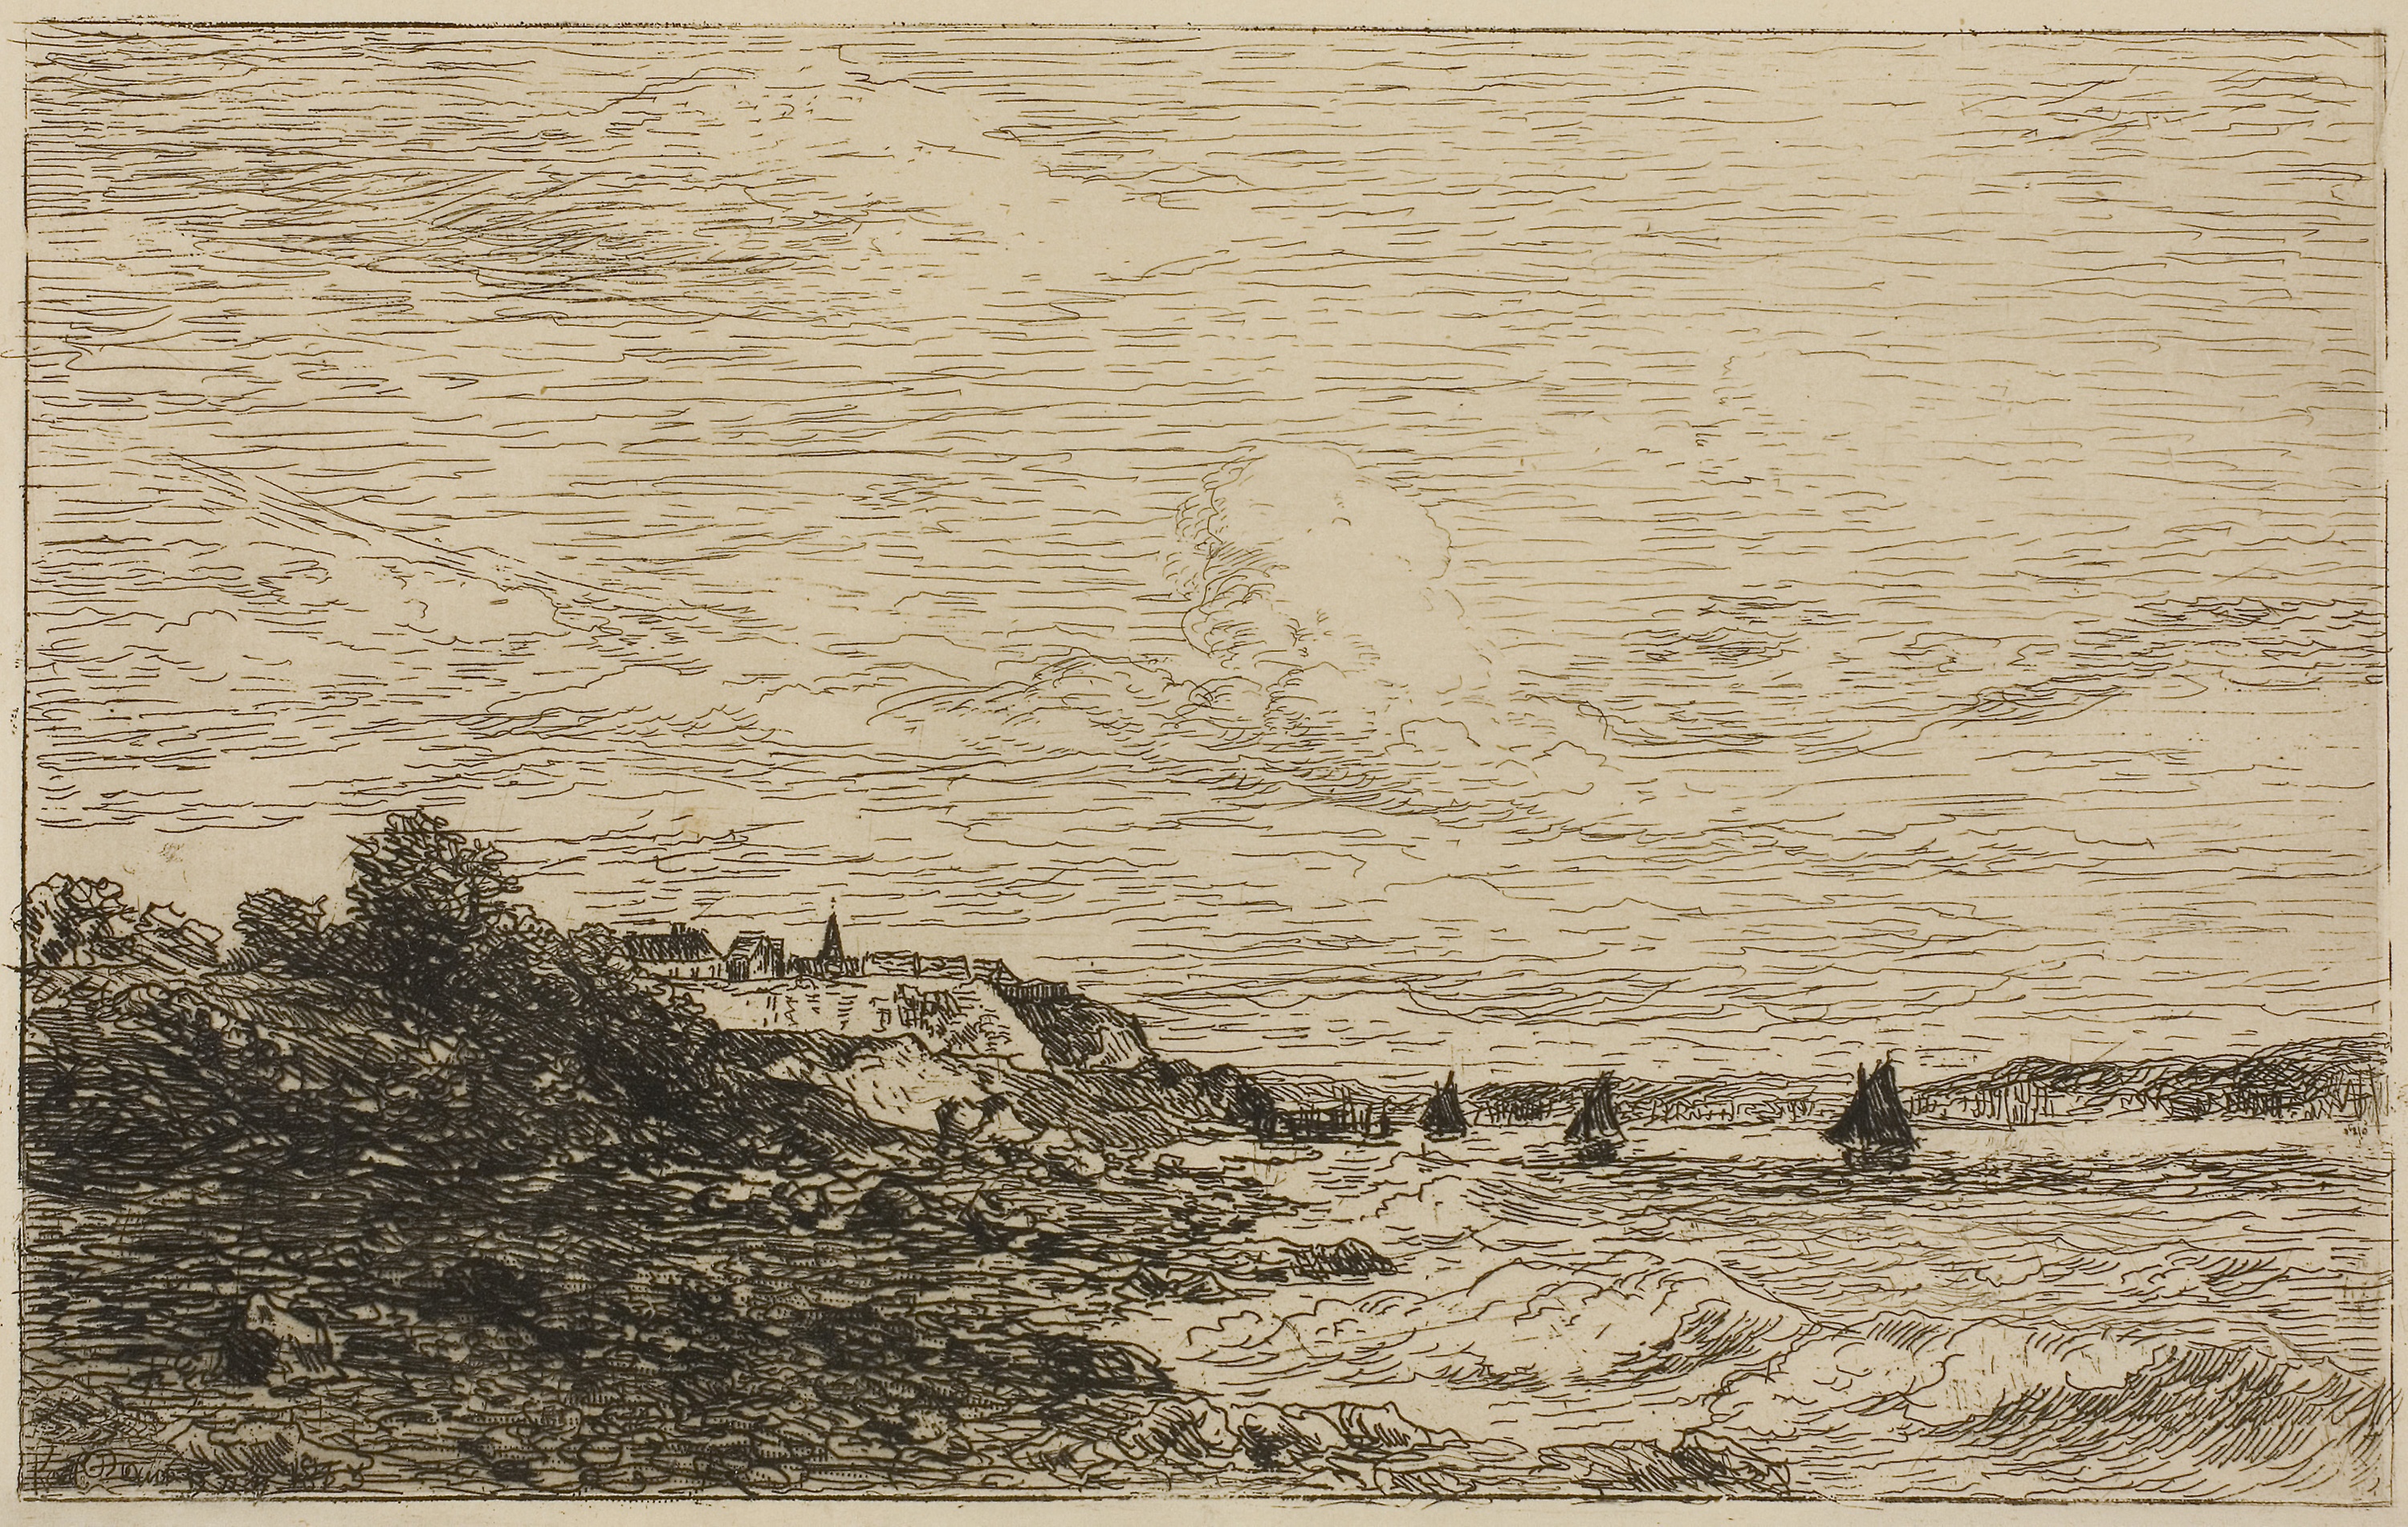
history, black and white, visual arts, monochrome, wood, sky, sand, stock photography